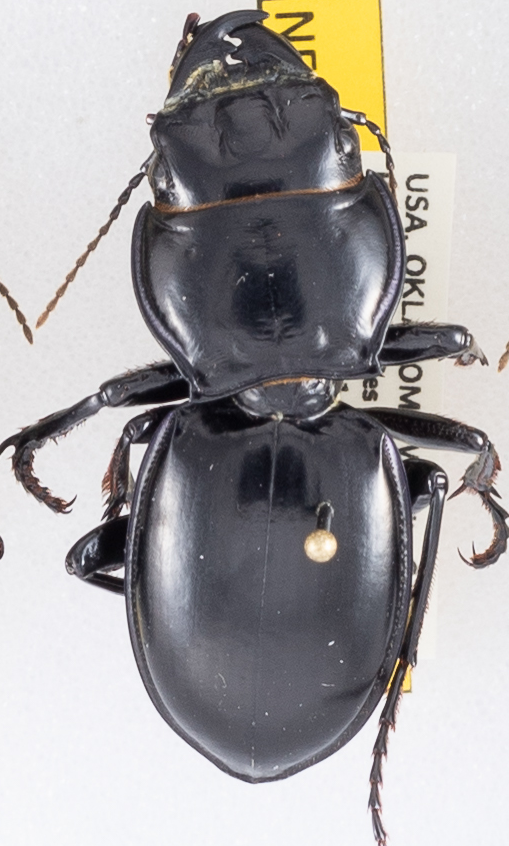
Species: Pasimachus californicus
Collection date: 2019-08-07
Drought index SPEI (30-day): -0.54
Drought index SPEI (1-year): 2.09
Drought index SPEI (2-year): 2.09